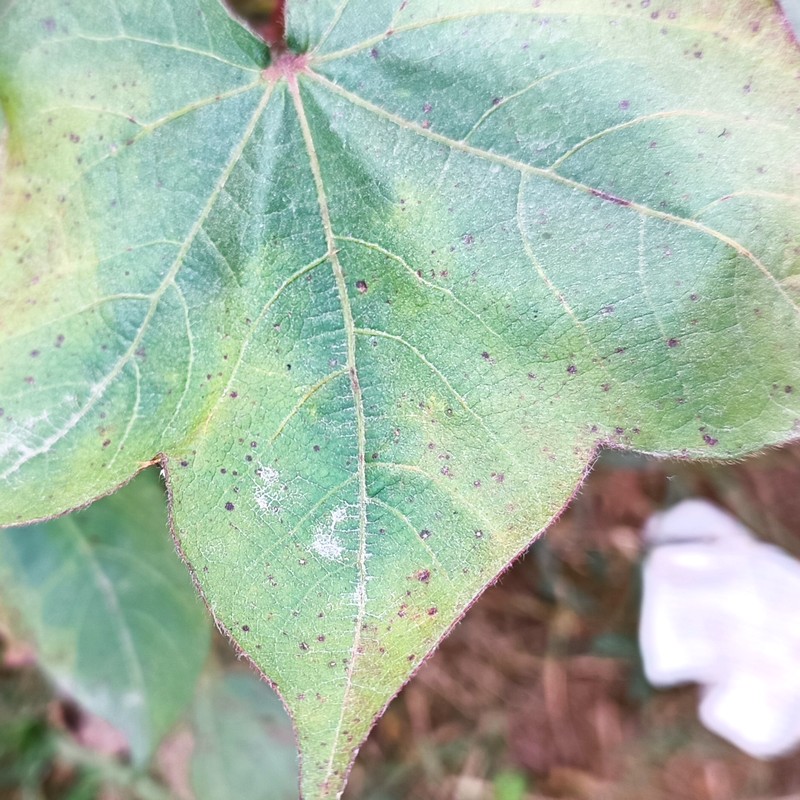
Label: Bacterial Blight